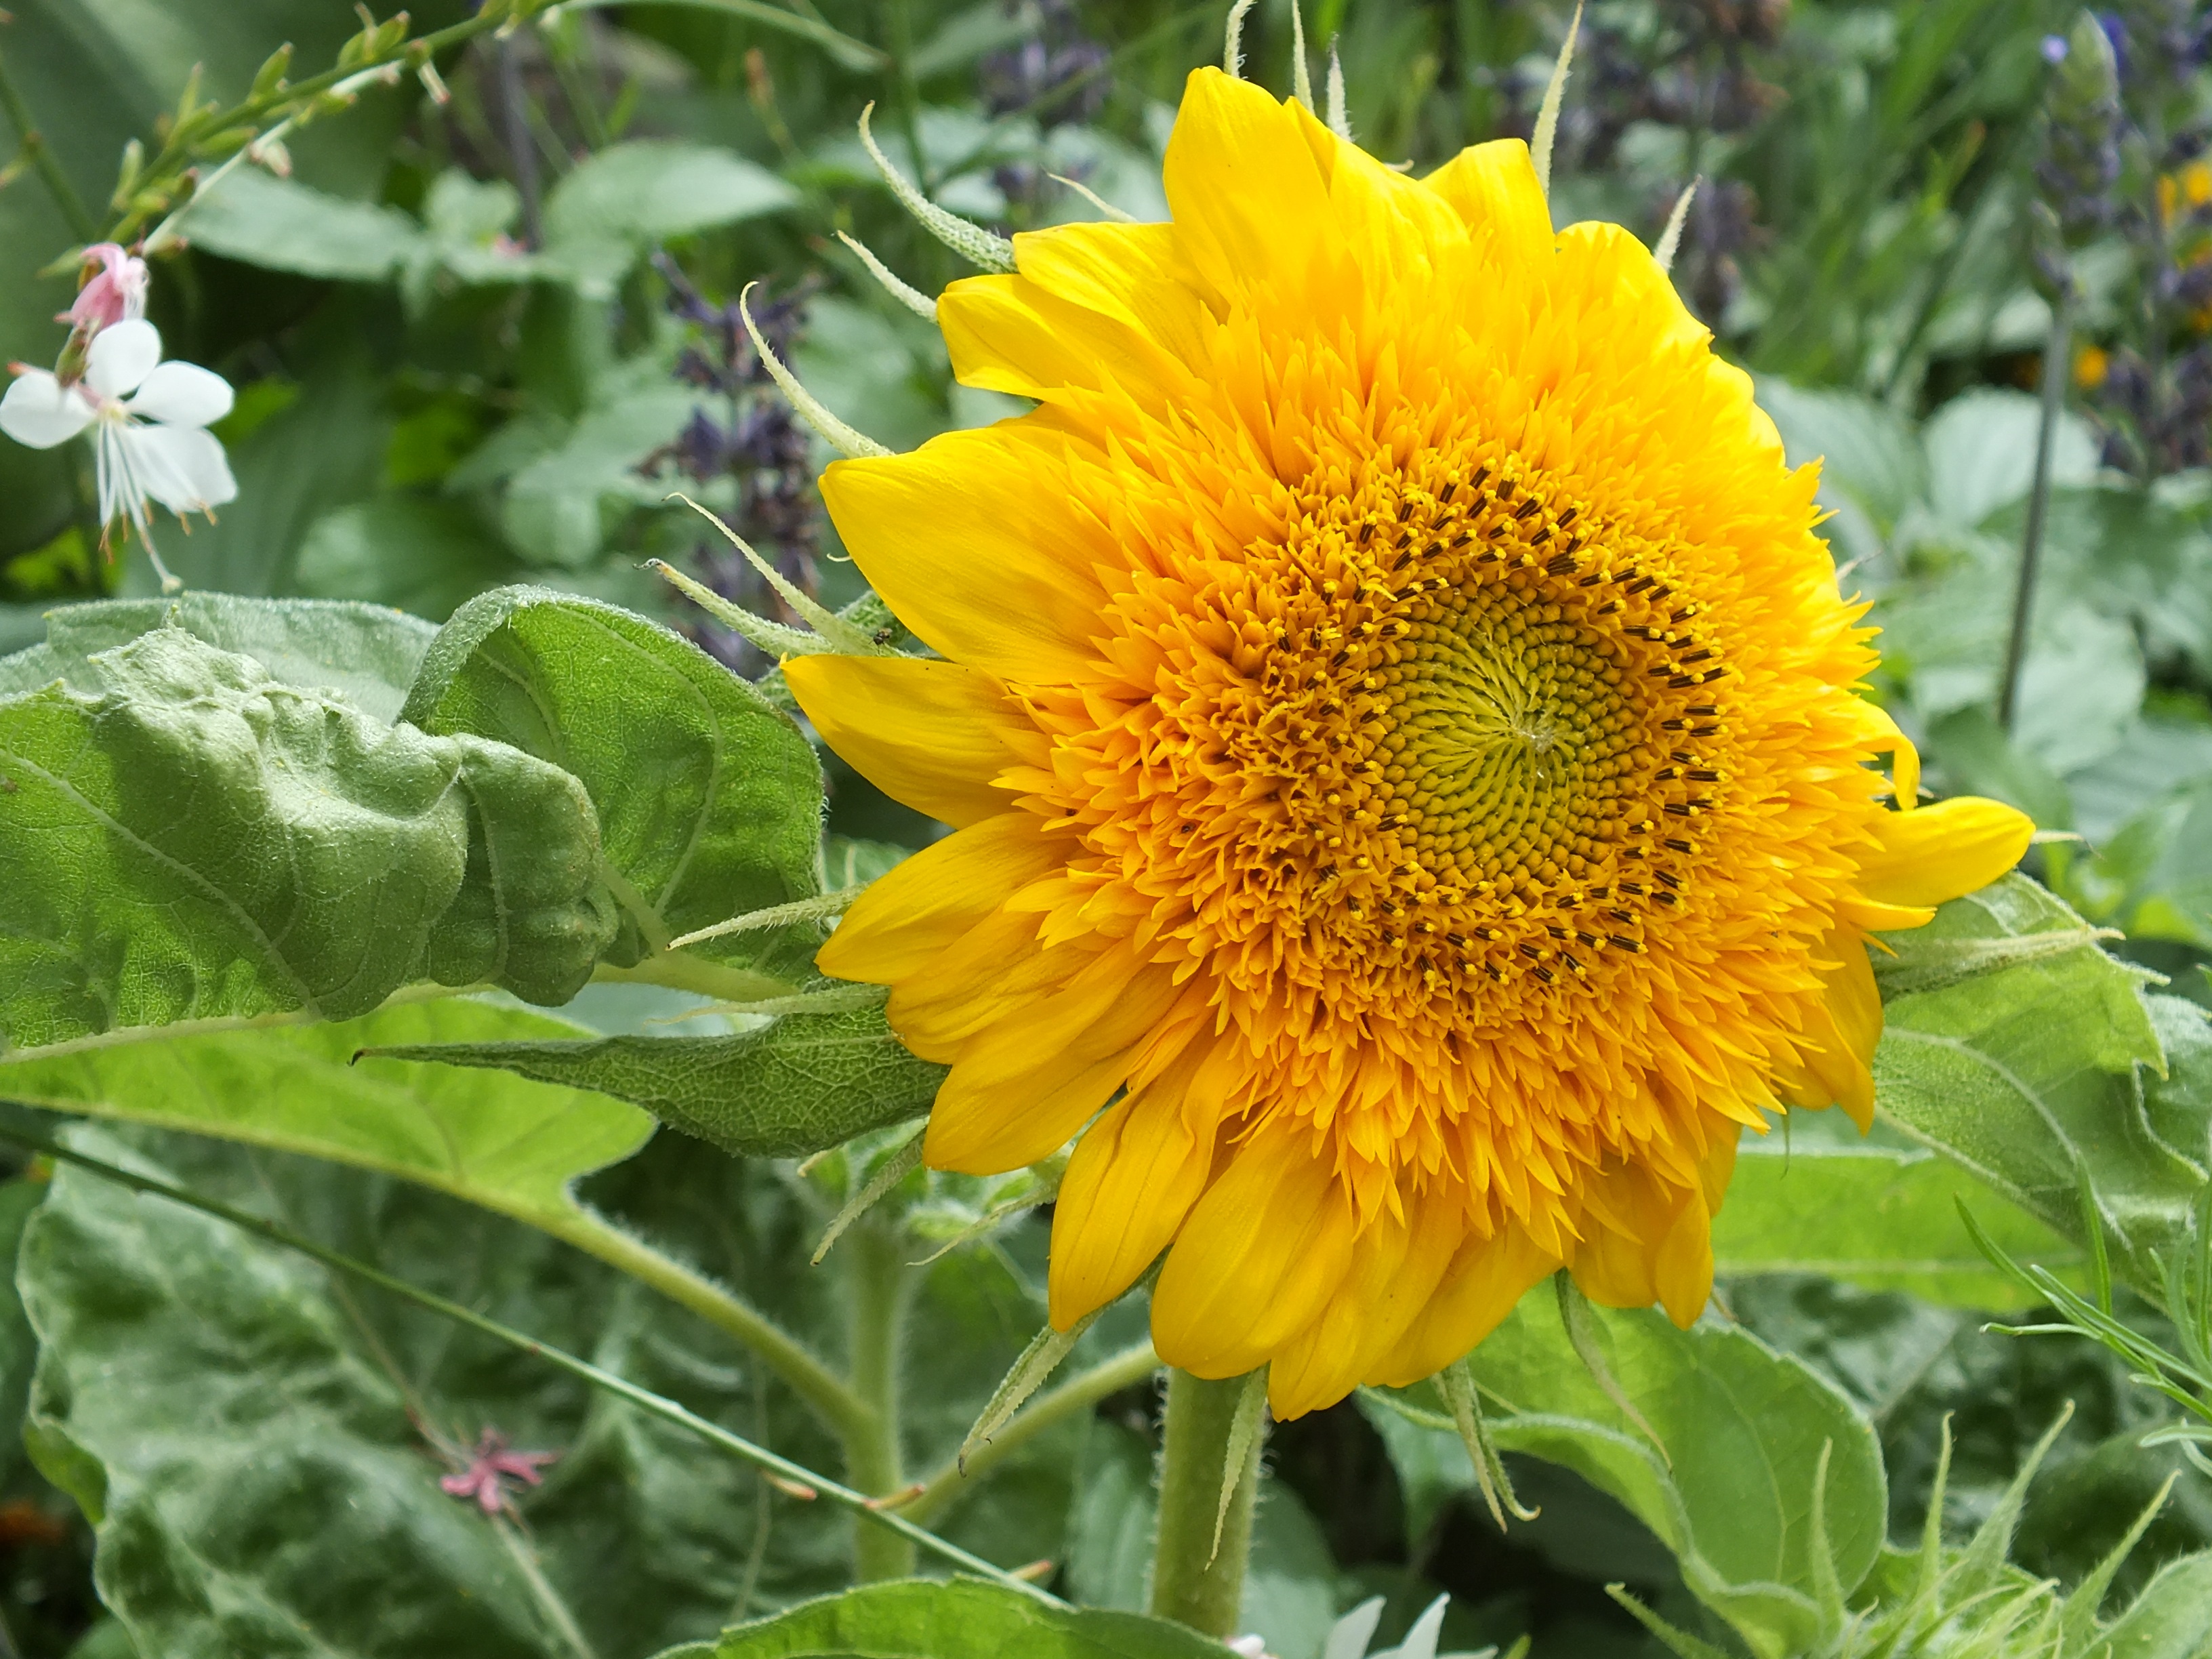
nature, plant, field, flower, petal, botany, yellow, garden, flora, sunflower, yellow flower, wildflower, summer flowers, flowering plant, daisy family, annual plant, land plant